Pachylemur

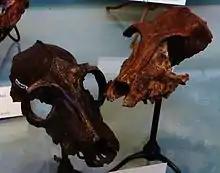
Two "P. insignis" skulls, Musee d'Histoire Naturelle, Paris

Humans arrived in Madagascar around 350 BCE, but did not cause the extinction of "Pachylemur" and the other giant lemurs immediately. Instead, many human-related factors, such as habitat loss, forest fragmentation, bushmeat hunting, and the introduction of invasive species, along with the gradual desiccation of certain parts of the island, caused their decline and eventual extinction over more than a millennium. The same factors threaten all living lemur species today.